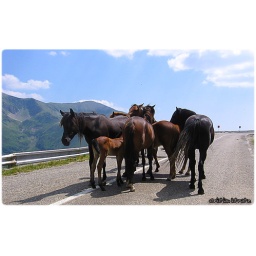
Some horses in the middle of the road on Transfagarasan.